Deportes Tolima

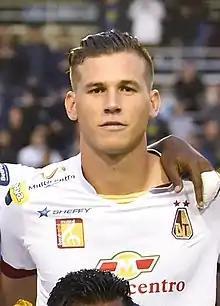
Juan Pablo Vargas played numerous games for Deportes Tolima

In the 2010 Apertura, Tolima finished first in the regular season, this being the third time they did so in the last four tournaments. In the playoffs, there was a new format, with only the top four qualifying for a knockout stage with home-and-away games. Tolima played against La Equidad in their semi-final tie, who eliminated them in a penalty shootout after a 3–3 draw on aggregate. For the 2010 Finalización the team once again topped the regular season table, qualifying for the playoffs, and won their playoff group to make the finals. In the finals, they played Once Caldas: in the first leg at Estadio Manuel Murillo Toro, Tolima won 2–1. However, Once Caldas won the second leg 3–1 and claimed the title with a 4–3 aggregate score, leaving Tolima and their fans in disappointment after having such an excellent campaign but missing out on the championship.